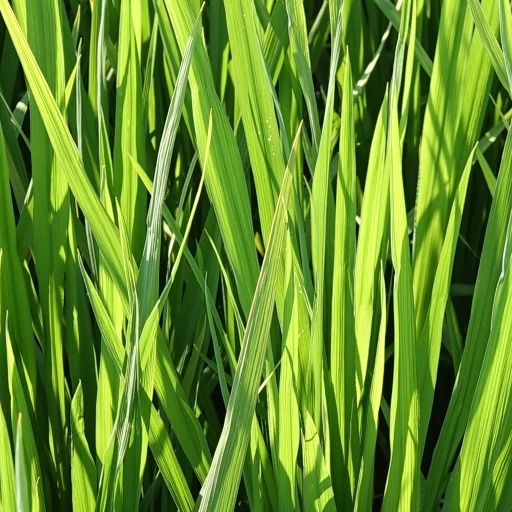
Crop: rice